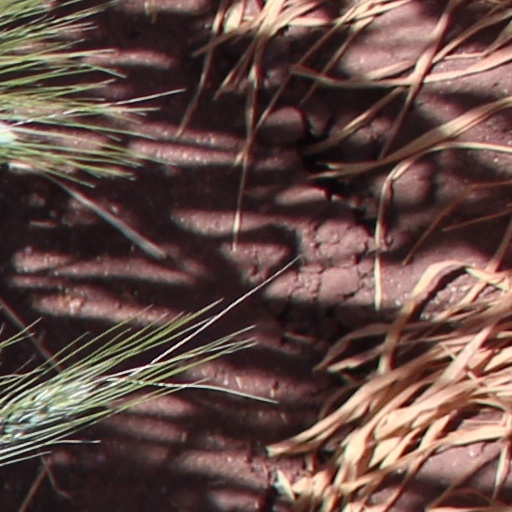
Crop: wheat